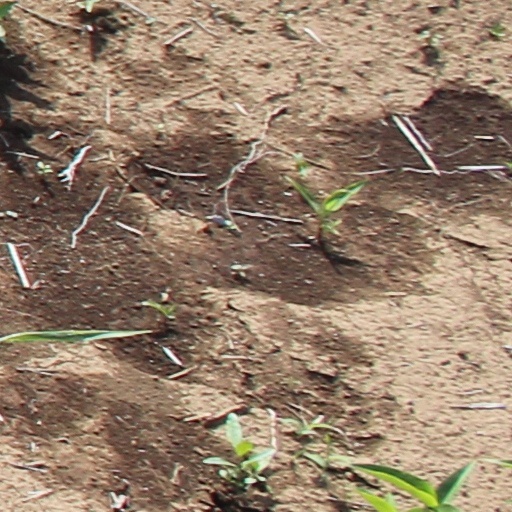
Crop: wheat